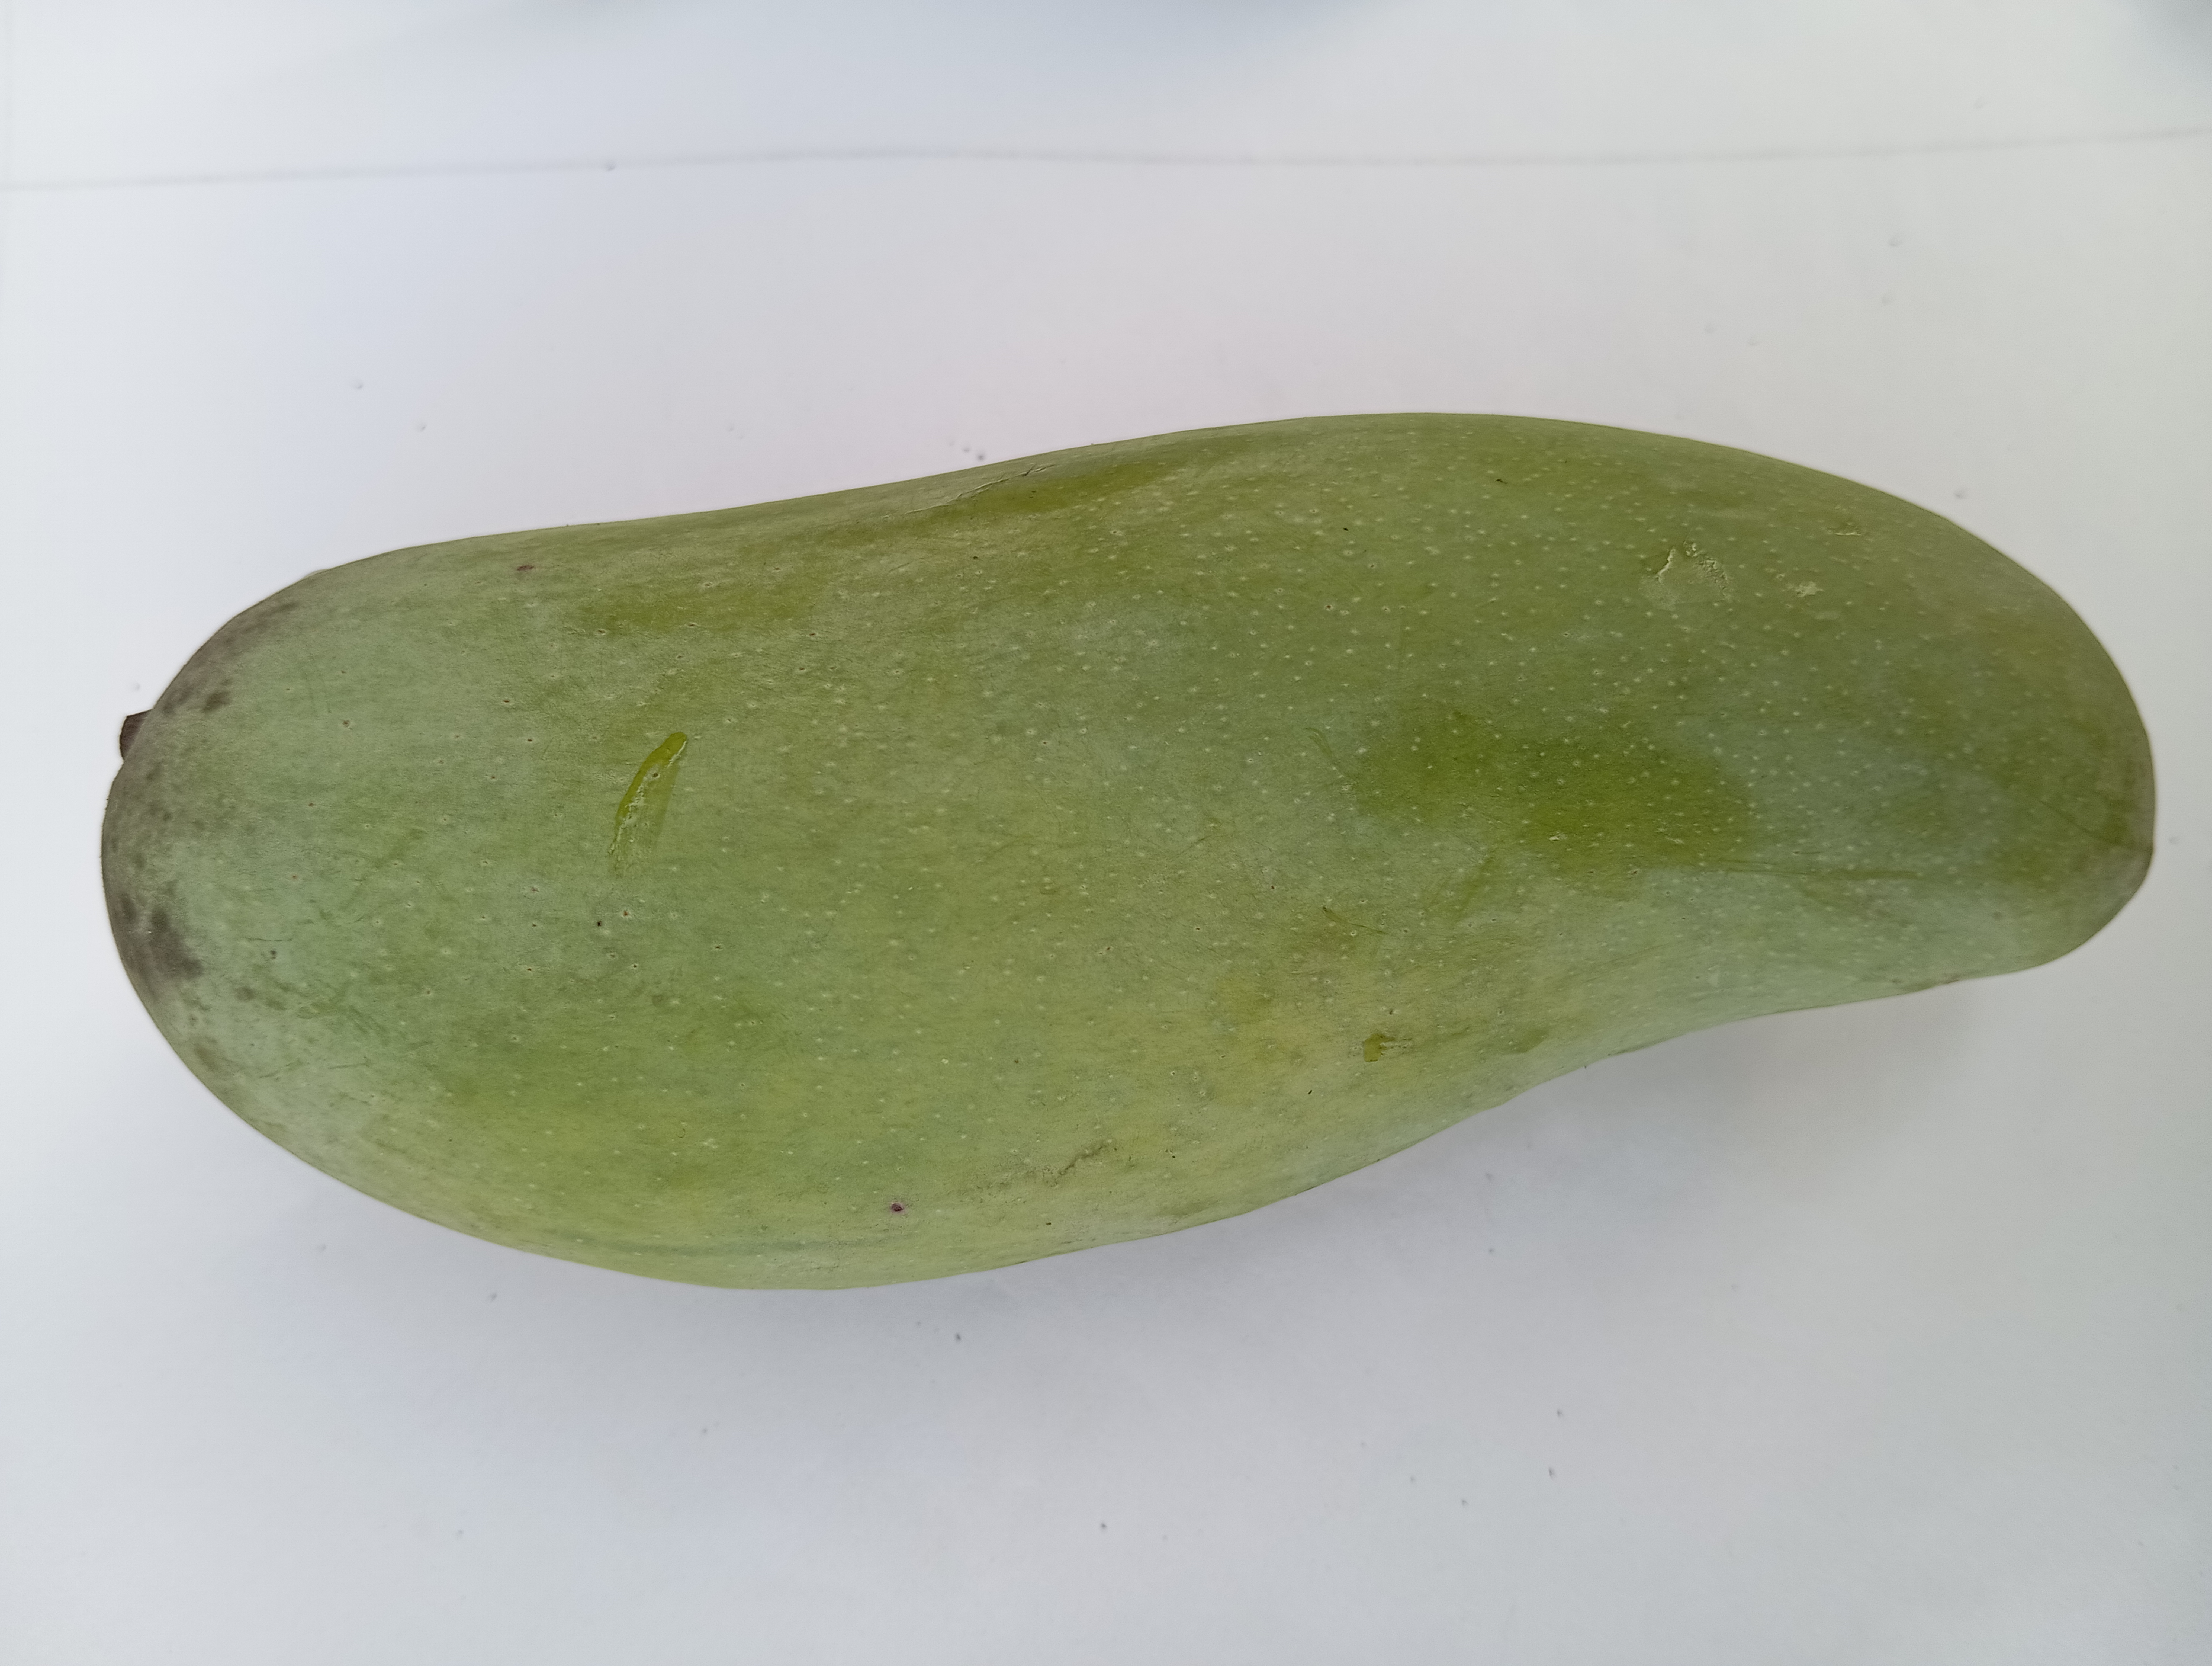
Mango variety: Banana